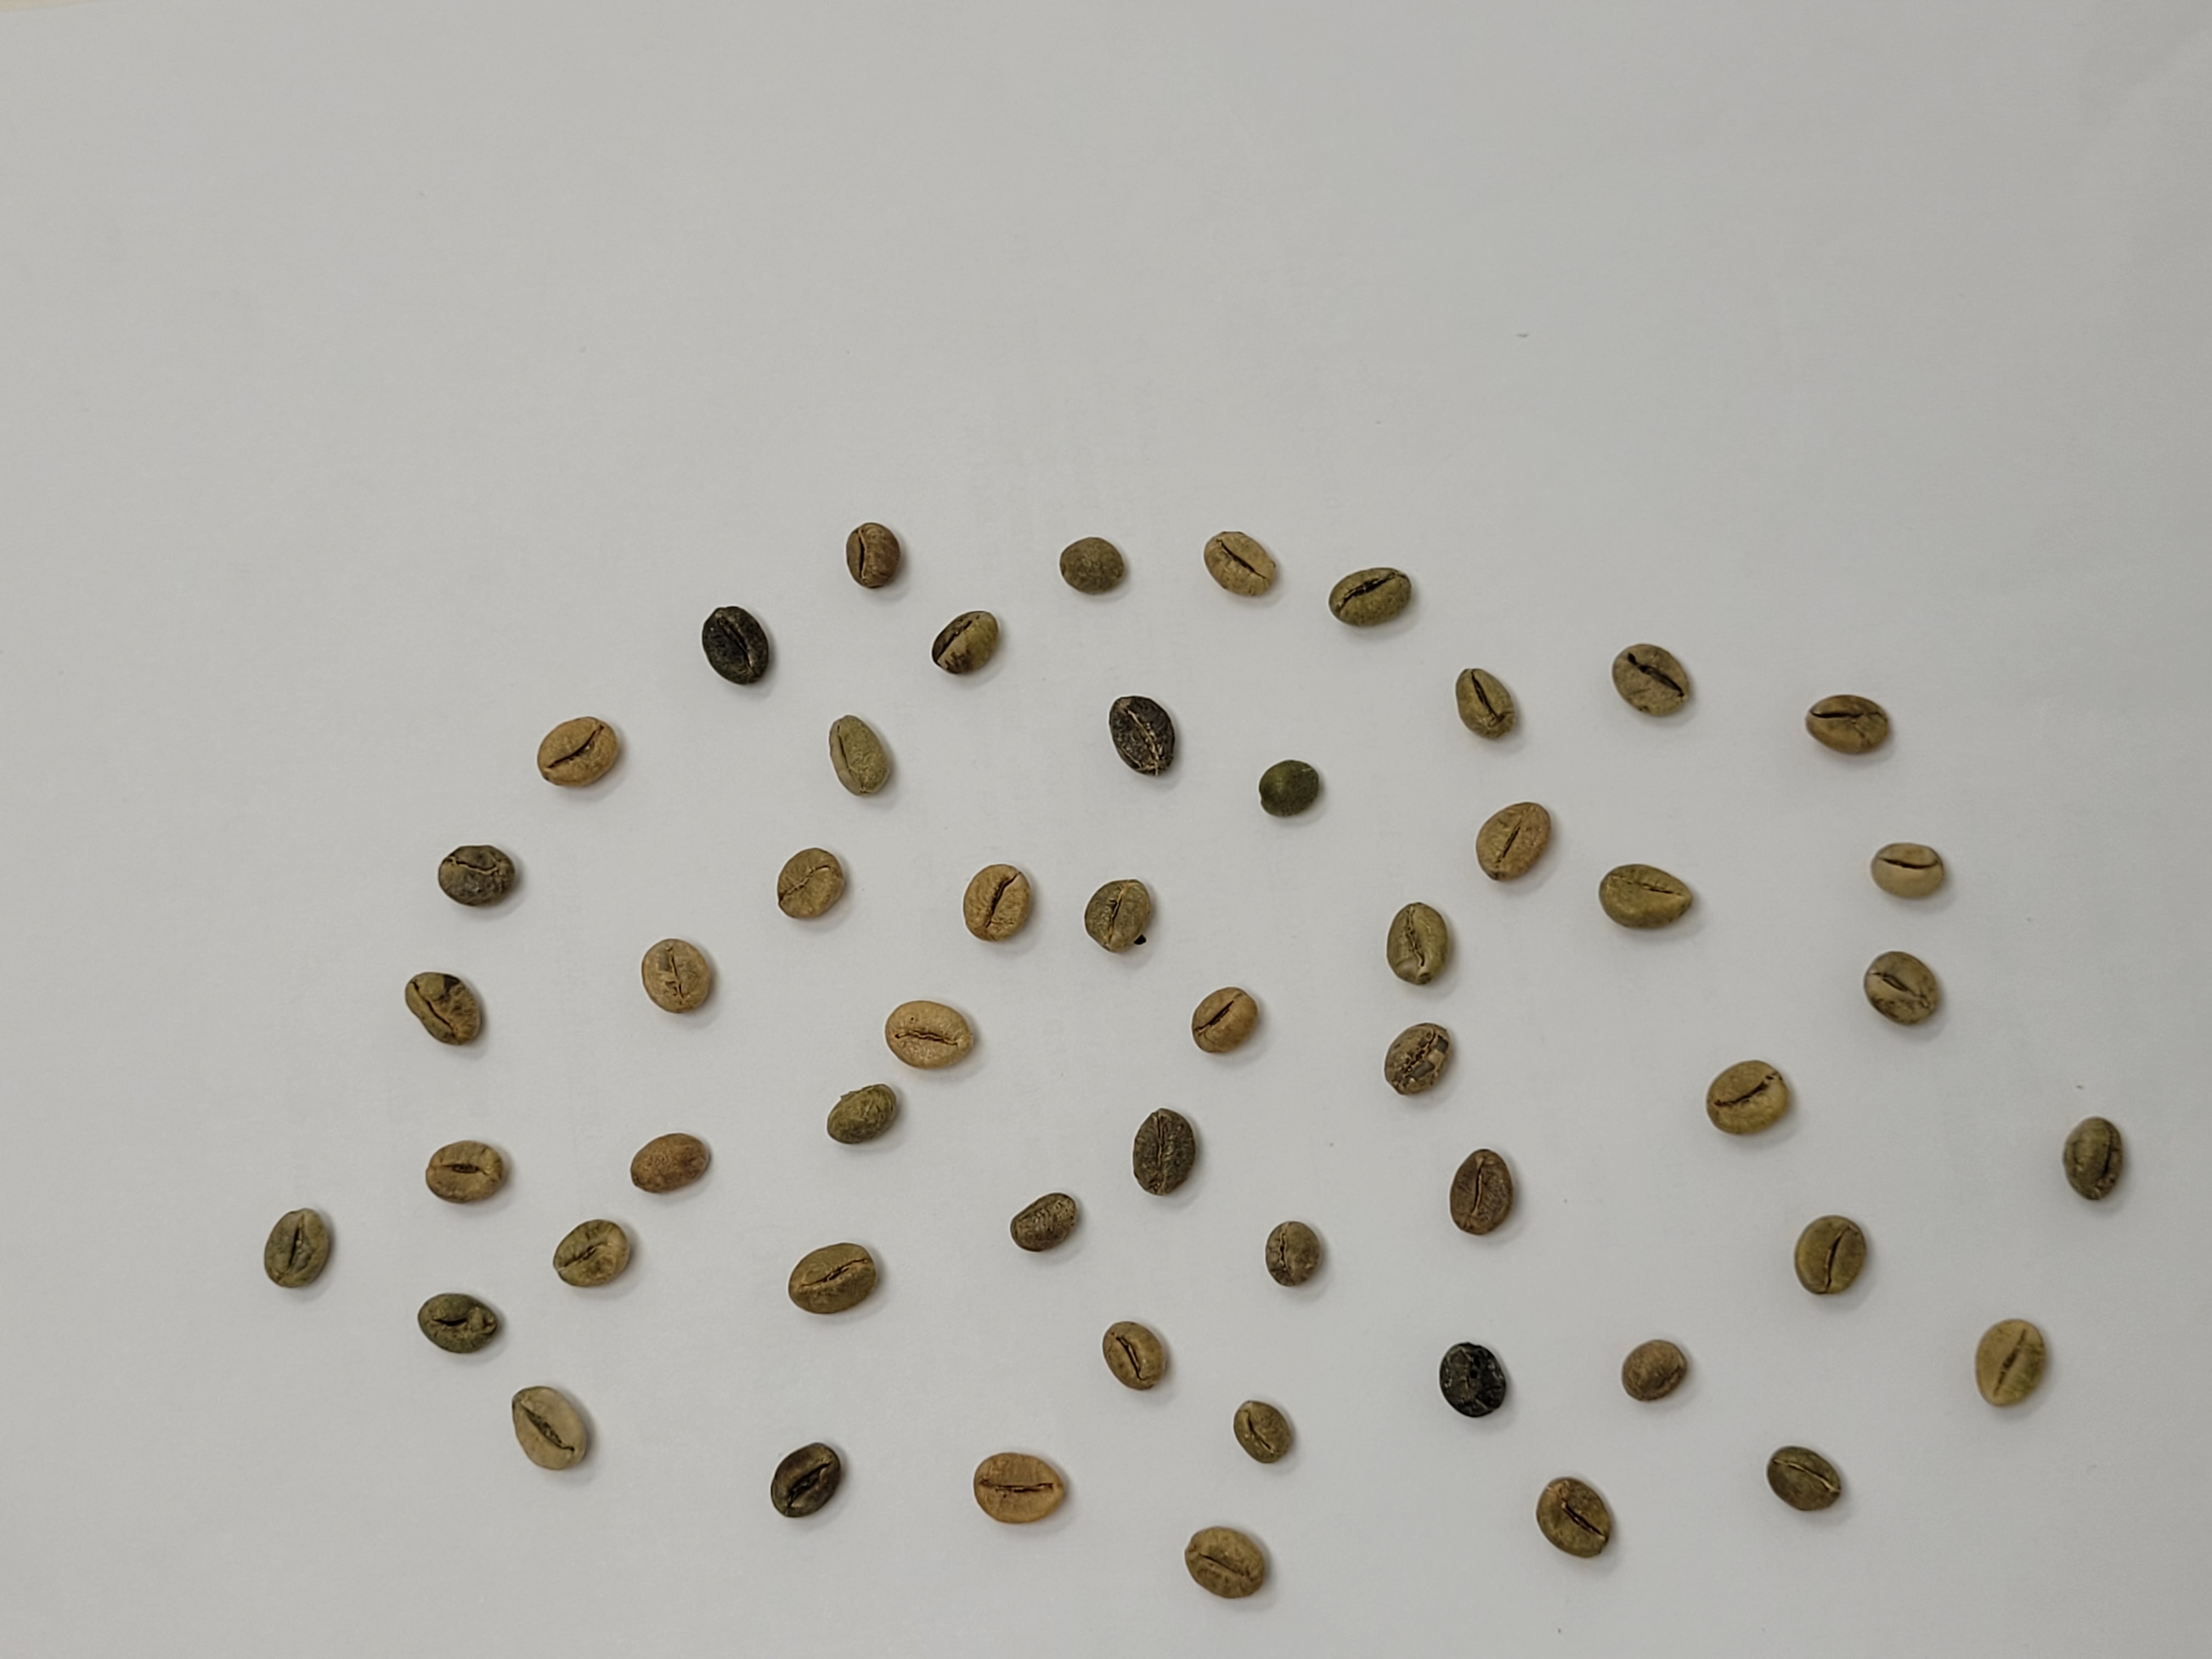
Coffee bean quality grade: PB-II